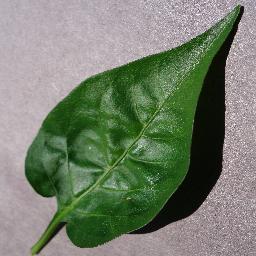
Label: Pepper,_bell___healthy